Mohammad Mofatteh

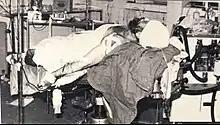
Mofatteh in the hospital following his assassination

Mofatteh was assassinated by Forqan Group, for political reasons, when he was in front of the building of Theology department of Tehran University along with his two guards, Asghar Nematy and Javad Bahmany, on 18 December 1979, when he was dean of the Theology Department. He was shot at four times, with the bullets going through his head, shoulder, hands, and knees. He was taken to Ayatollah Taleghany Hospital where he died on the same day. Four members of Forghan namely, Kamal Yassini, Mahmud Kashani, Mohammad Nouri, and Hassan Nouri, were charged in the assassination. Kamal Yasini, Mofatteh's assassin, a 20-year-old youth who held the responsibility of planning the groups terror, said that their previous terror attempts, including one at the Pars school, were unsuccessful and that he had aimed to perform the deed by himself.